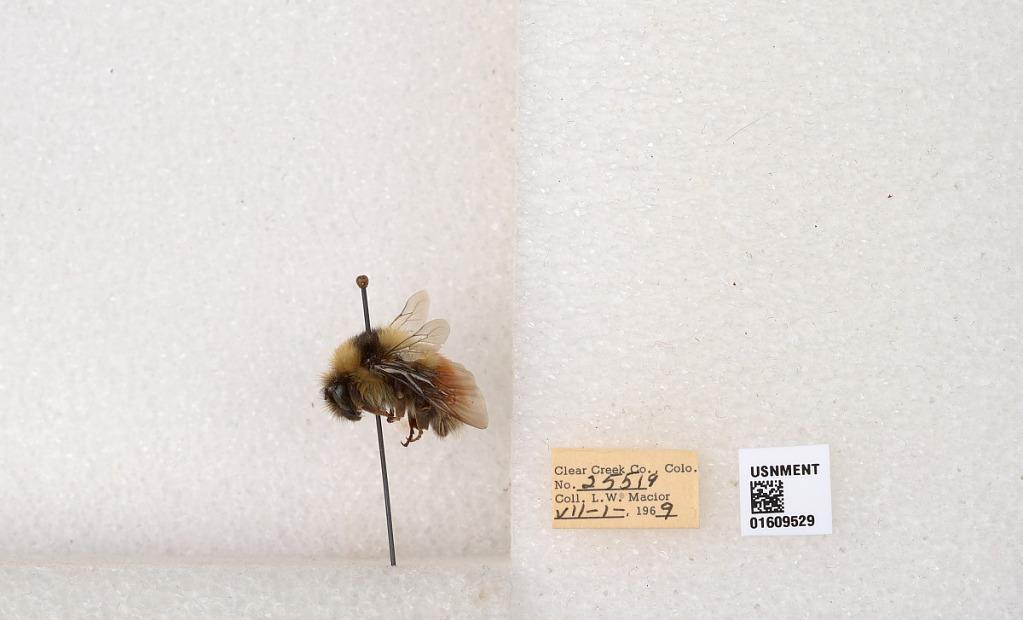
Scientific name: Bombus (Pyrobombus) sylvicola Kirby
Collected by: L. Macior
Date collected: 1969-7-1
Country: United States
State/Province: Colorado
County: Clear Creek
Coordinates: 39.6856, -105.645